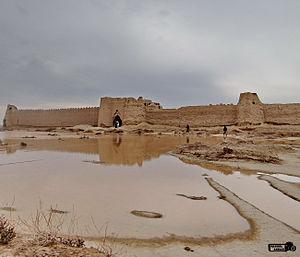
Le Château de Rostam est un château de la ville de Zabol, en Iran, construit par l'empire seldjoukide.